Matching, Essex

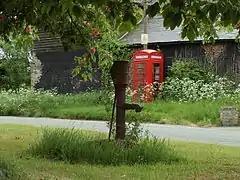
Phone booth and disused village pump at Newman's End

Forest was sparse throughout; however in 1229 Thomas de Arderne, lord of Matching Hall, was given royal licence to impark Matching Wood, which seems to have caused local resentment in the 13th and 14th centuries, leading to trespass in the park, theft of timber, and attacks on the park keeper. Housham Hall manor in 1607 contained of woodland. It included the Grove near Pincey Brook and known in the 19th century as "wood". Matching contained of woodland in 1843 and in 1977.